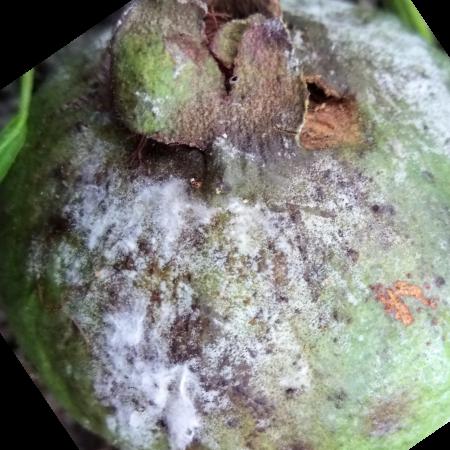
Label: Phytopthora